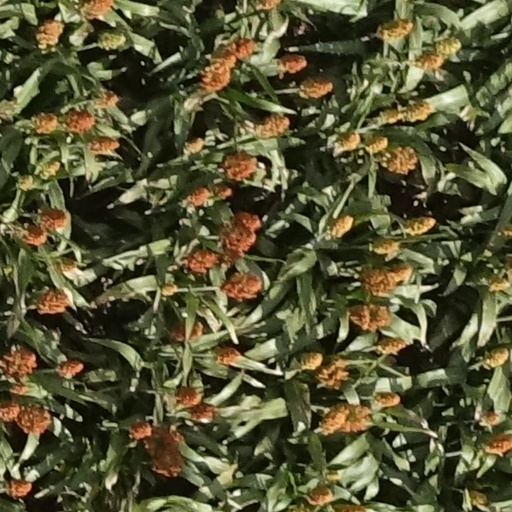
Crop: sorghum